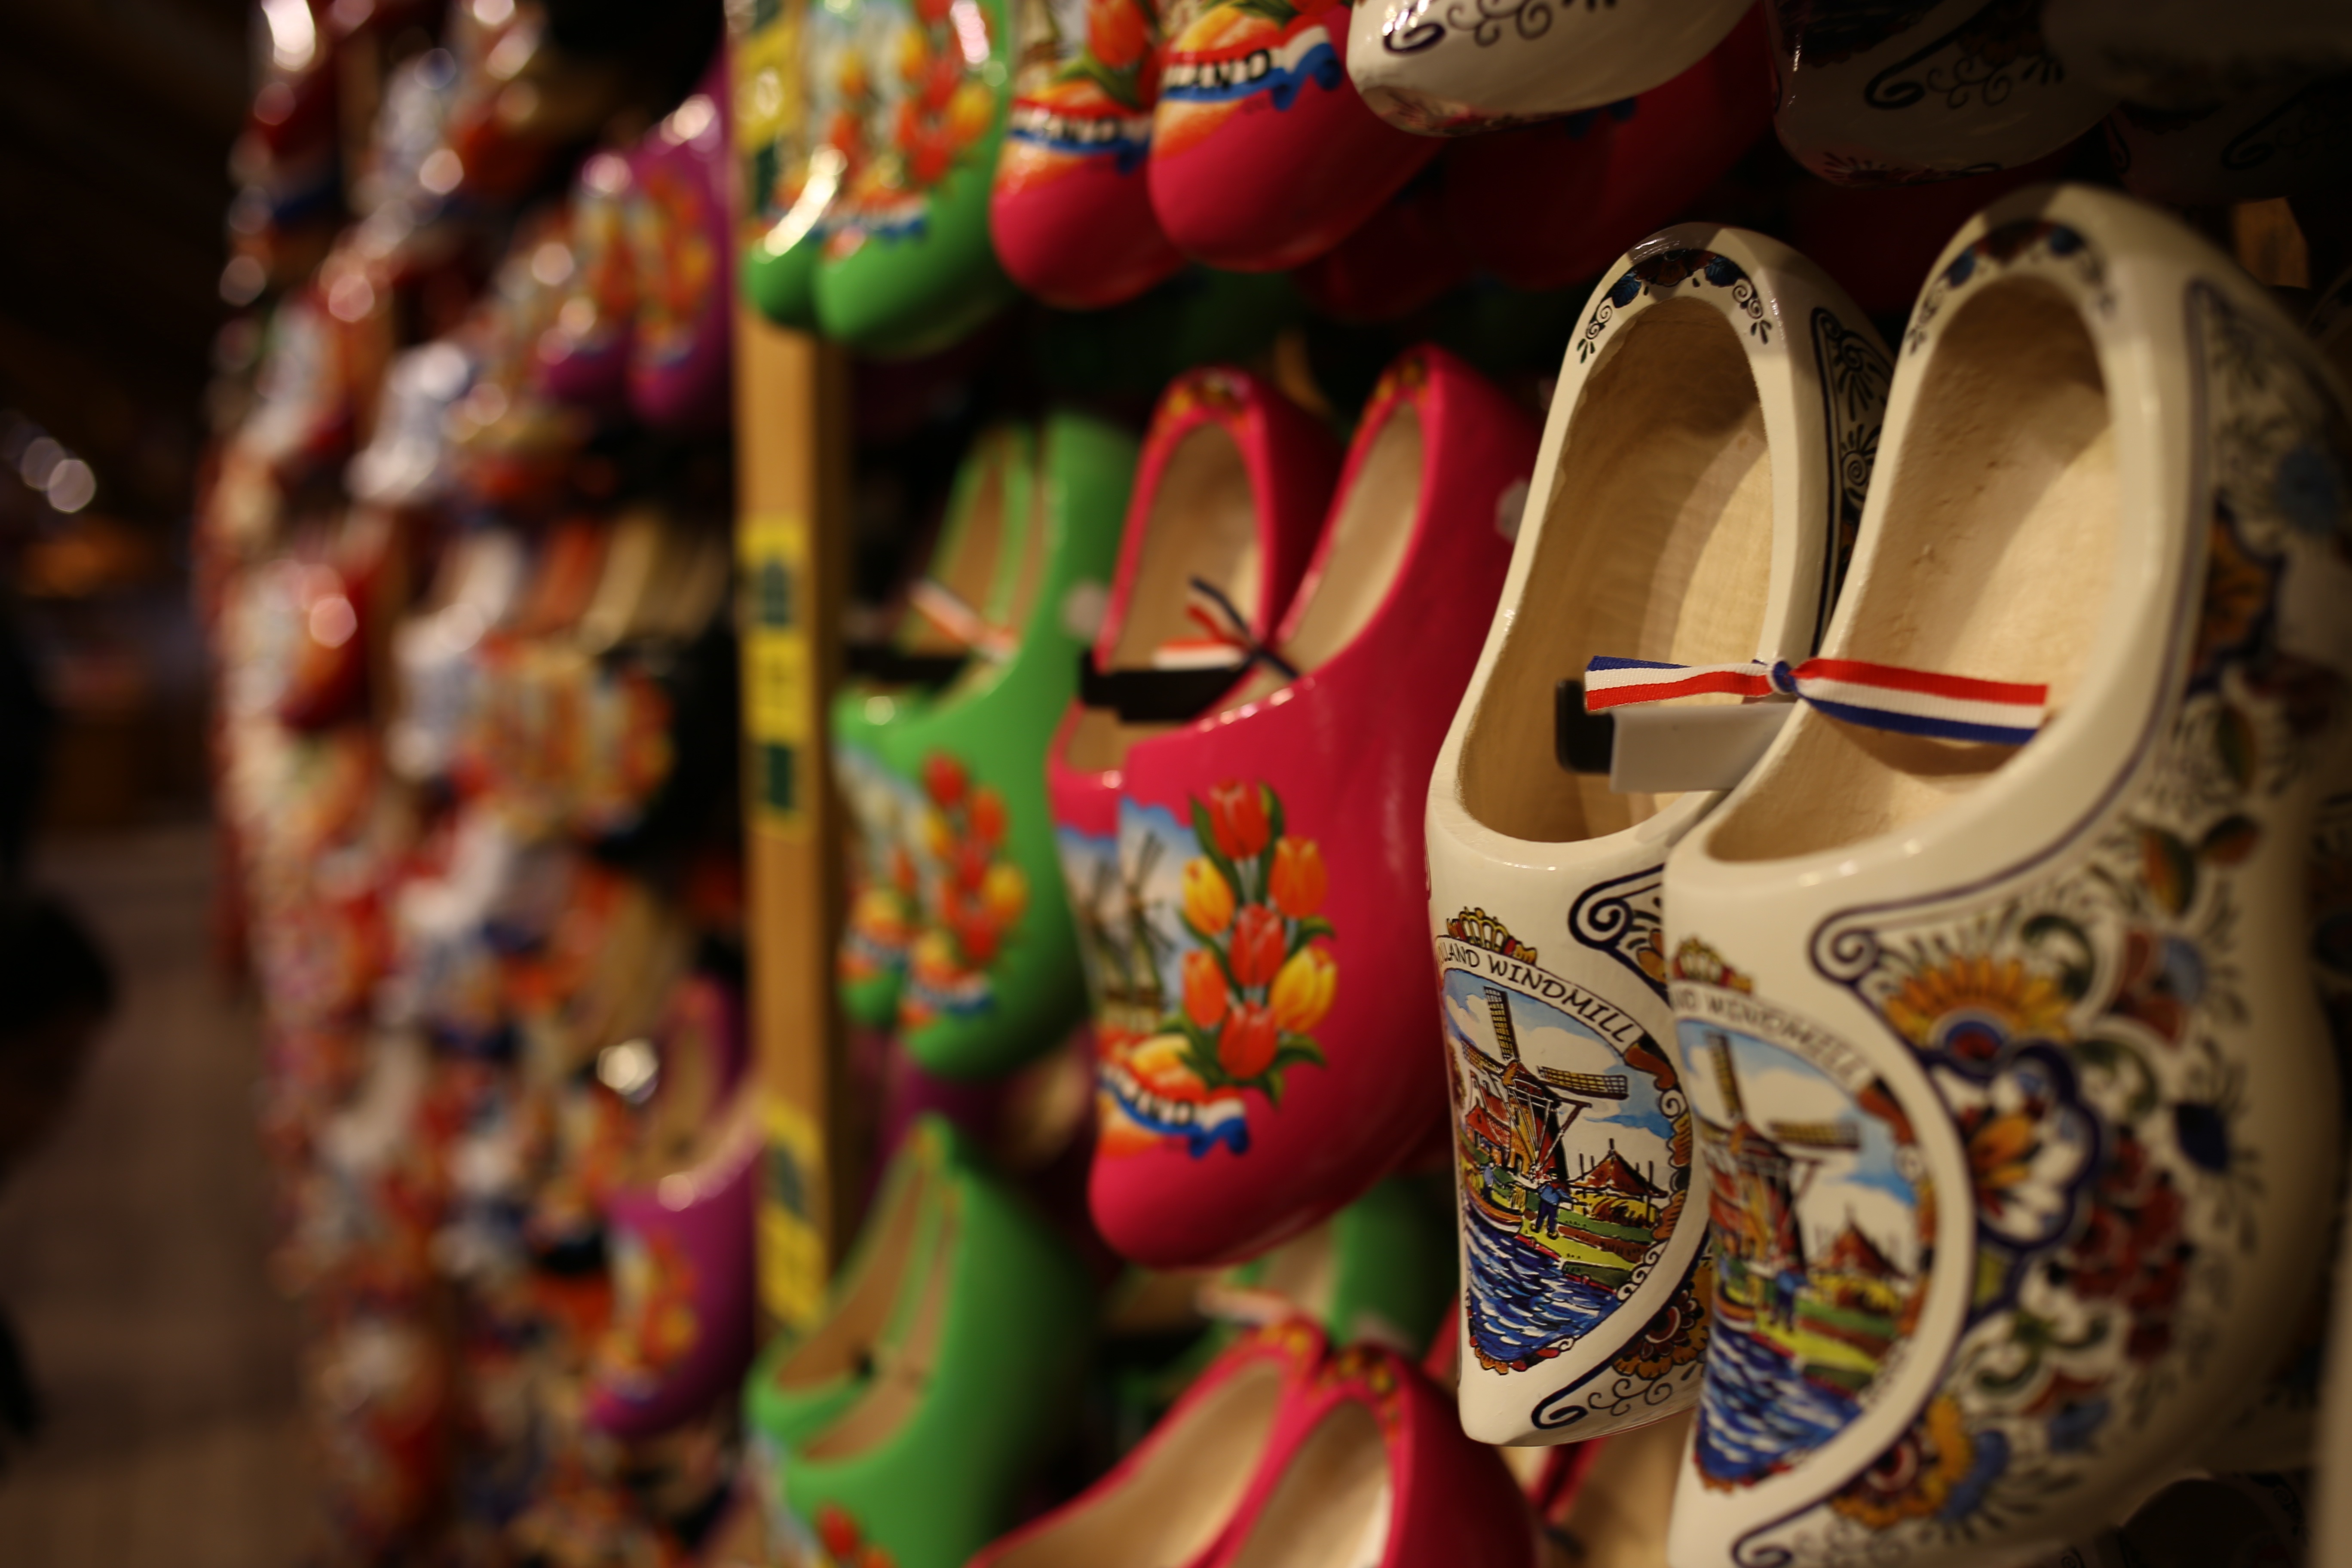
flower, spring, carnival, color, toy, art, festival, amsterdam, netherlands, temple, footwear, wooden shoes